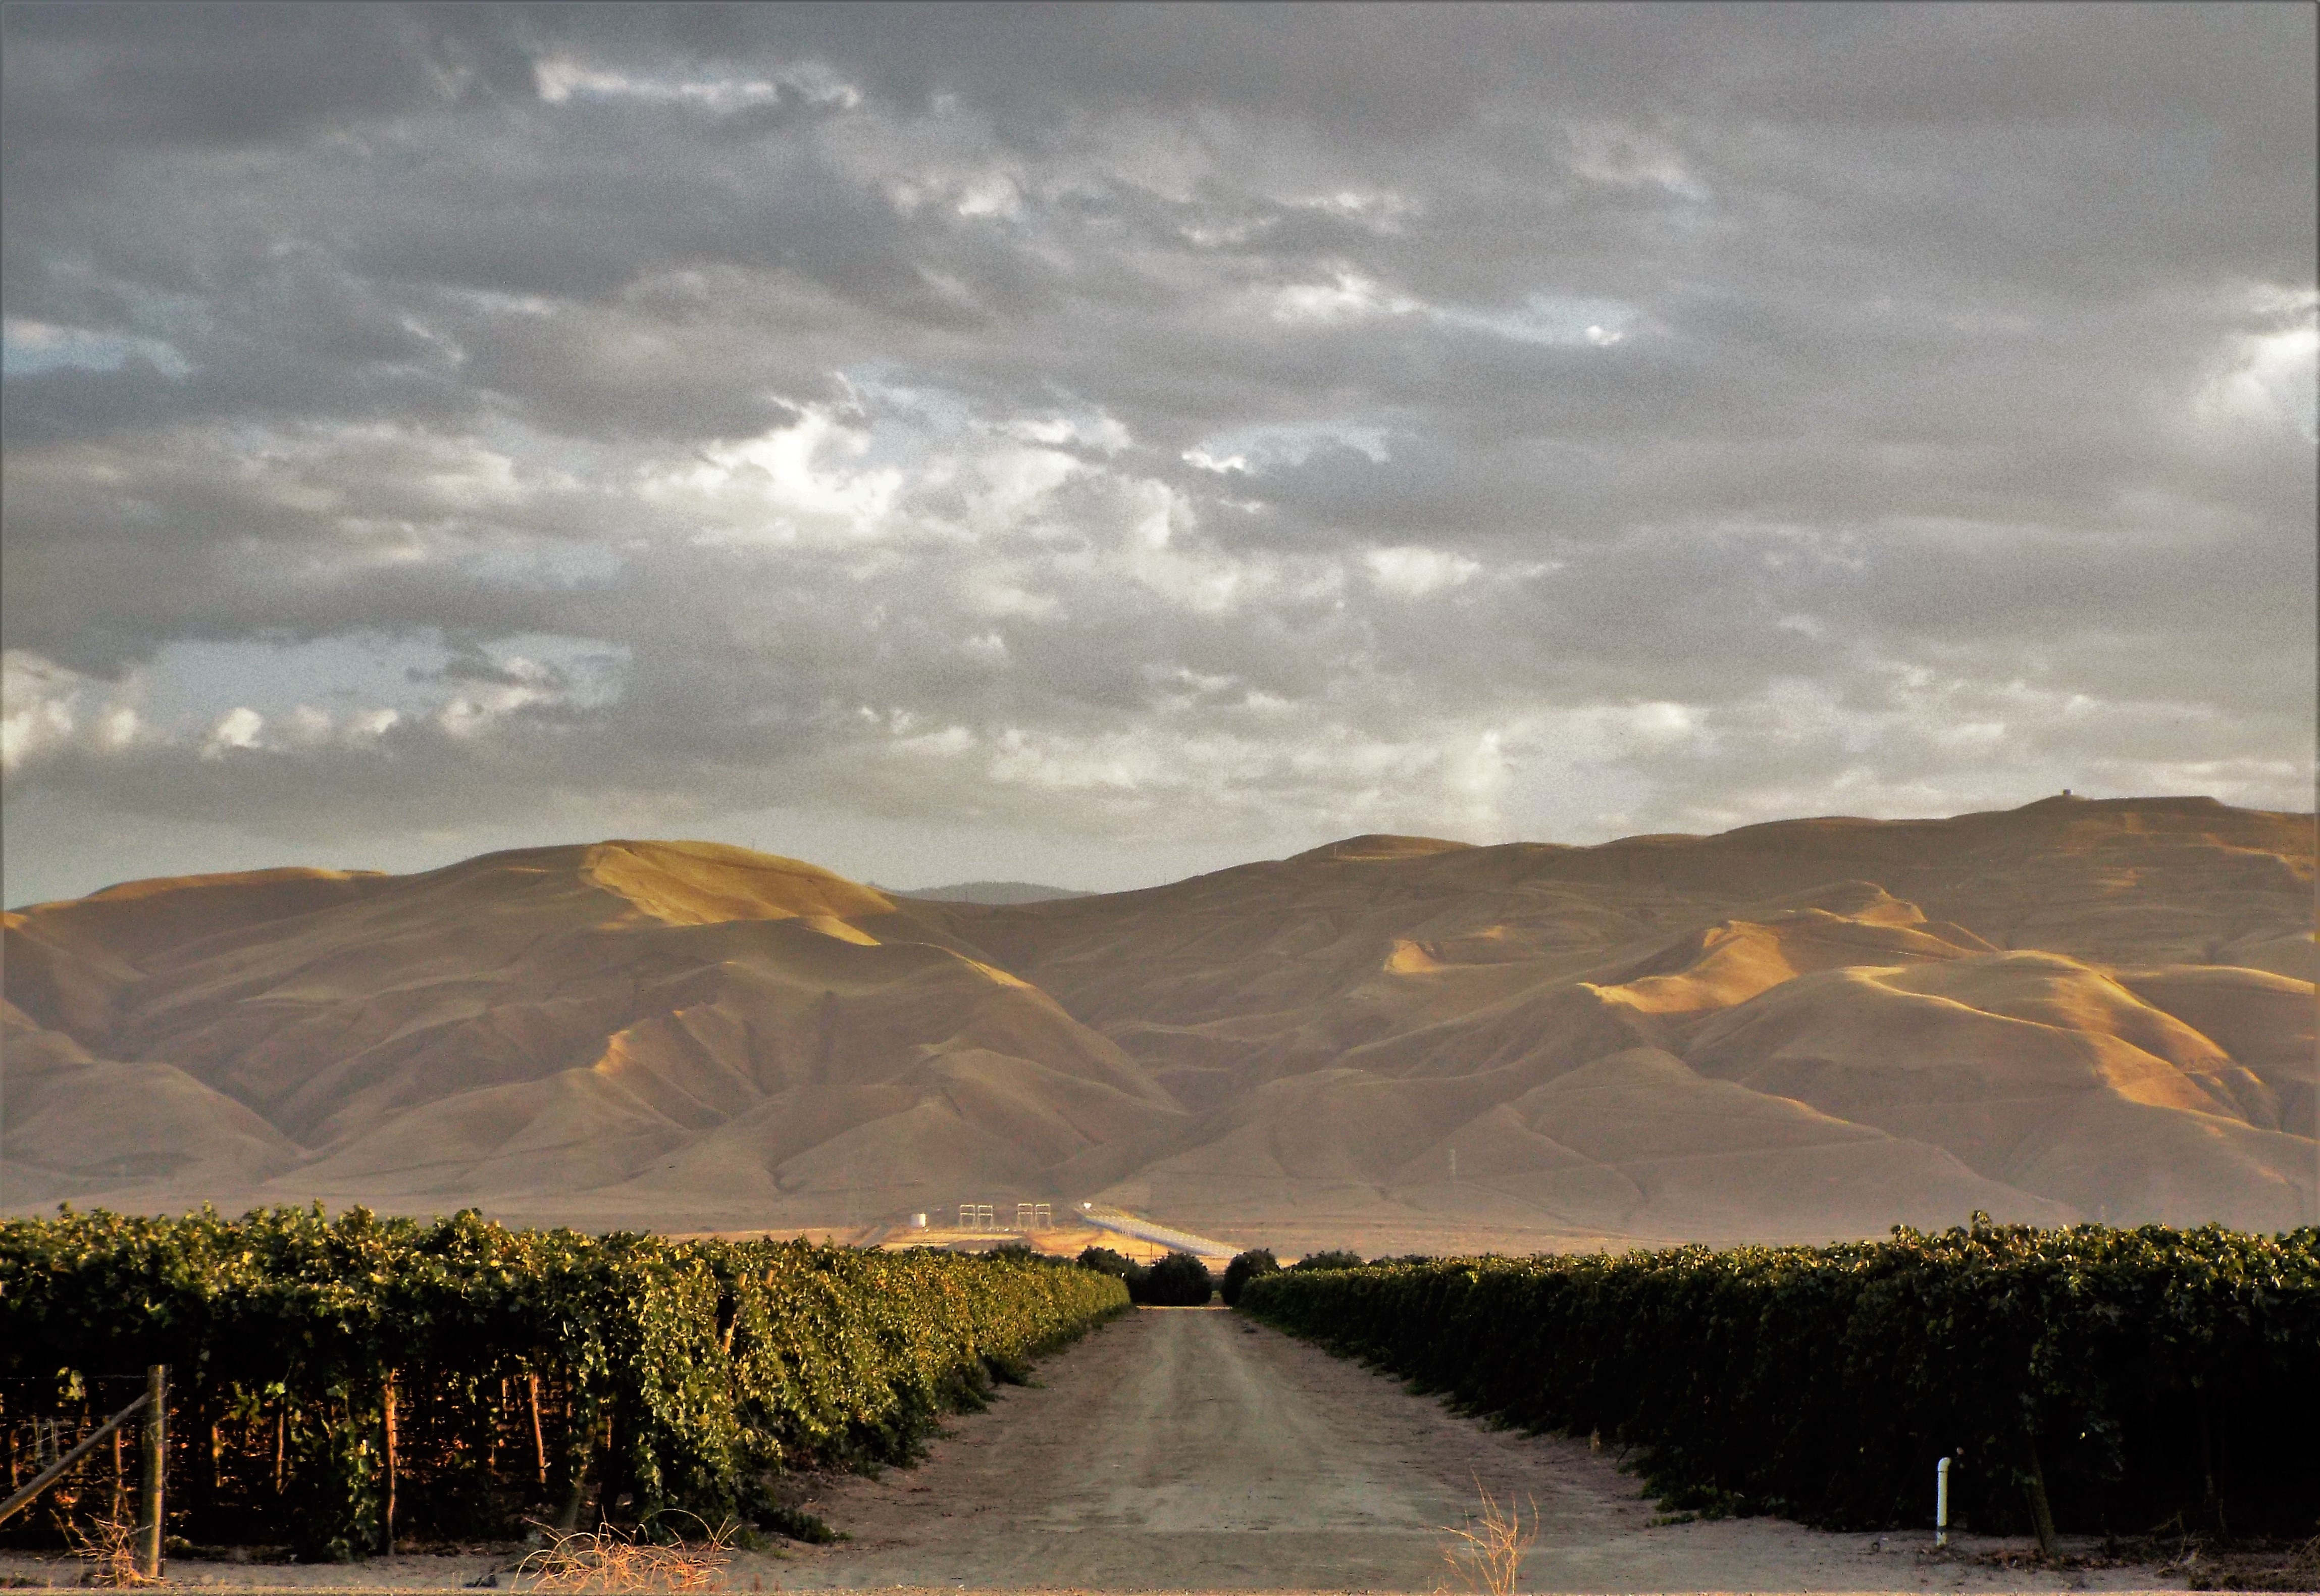
landscape, sea, nature, horizon, wilderness, mountain, cloud, sky, sunrise, sunset, sunlight, morning, hill, lake, dawn, river, valley, dusk, evening, reflection, reservoir, plateau, loch, rural area, meteorological phenomenon, atmospheric phenomenon, mountainous landforms